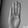
ASL letter: B